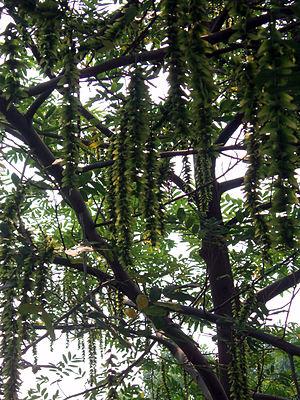
Pterocarya est un genre d'arbre de la famille des Juglandaceae.